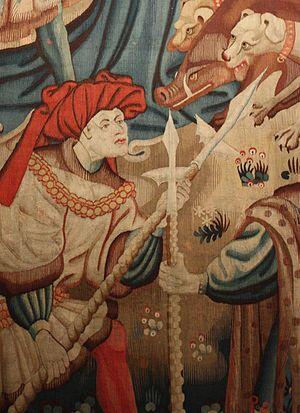
chasseurs avec épieux de chasse.
L'épieu, épieu de chasse, espié ou pieul à ferrer est un type de lance, munie d'une barre d'arrêt appelée croisette, essentiellement utilisée dans le domaine de la chasse au gros gibier comme le sanglier, le cerf ou l'ours. Elle peut être également utilisée dans le domaine militaire.